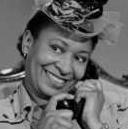
Age: 44